Mount Tapochau

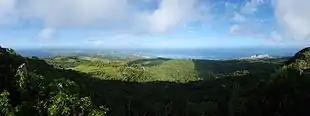
A panorama taken from the top of Mount Tapochau. In the distance to the left is Tinian; to the right is Garapan

Mount Tapochau is geologically rich and sits atop various mineral deposits. It is predominantly composed of madrepore limestone, a type of stony coral that forms reefs in tropical seas, and coral limestone, made from compacted tiny sea shells. These rocks indicate the marine geological origins of the mountain. At the base of the mountain, there are deposits of coral limestone, manganese ore, sulphur, and phosphate, minerals typically formed in or near bodies of water like the Western Pacific, where the Northern Mariana Islands are located. These sedimentary rocks result from processes like shell consolidation in shallow seas or sea-floor mineral accumulation.